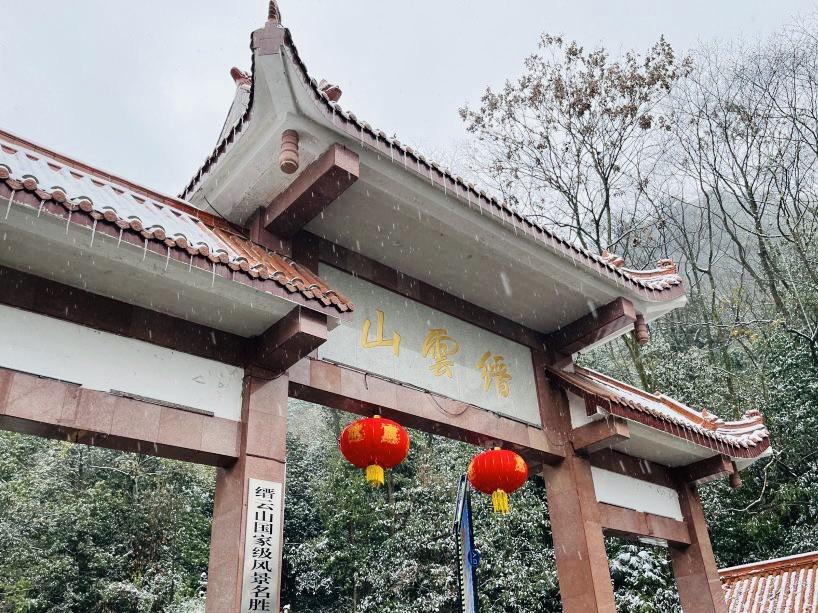
地标名称：缙云寺
所在城市：重庆市·北碚区